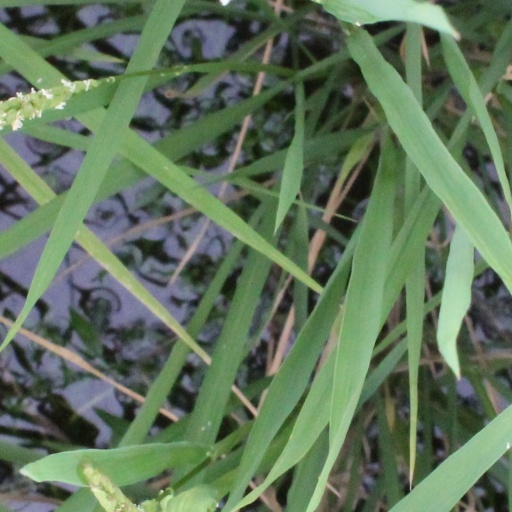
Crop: rice